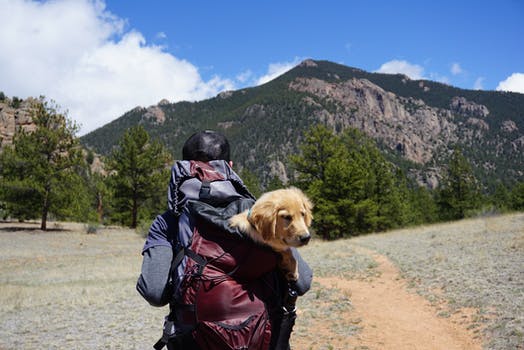
Label: No Watermark